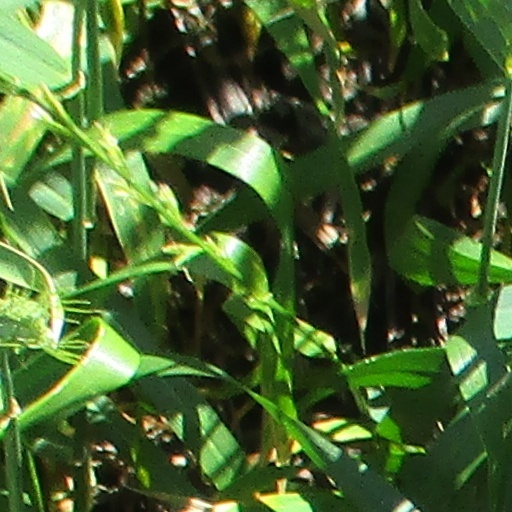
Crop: wheat